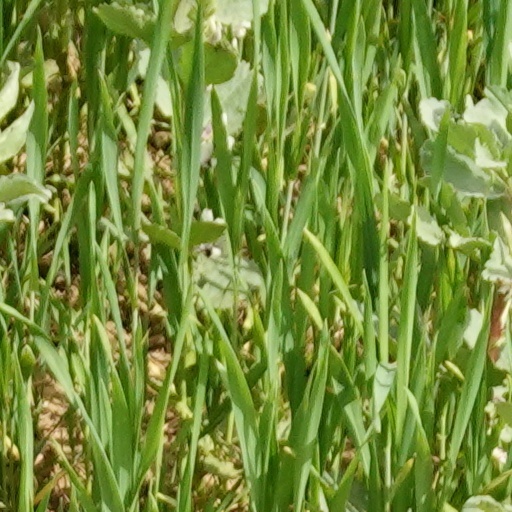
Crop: wheat